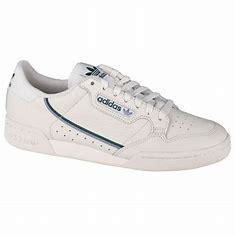
Brand: Adidas
Model: Continental 80